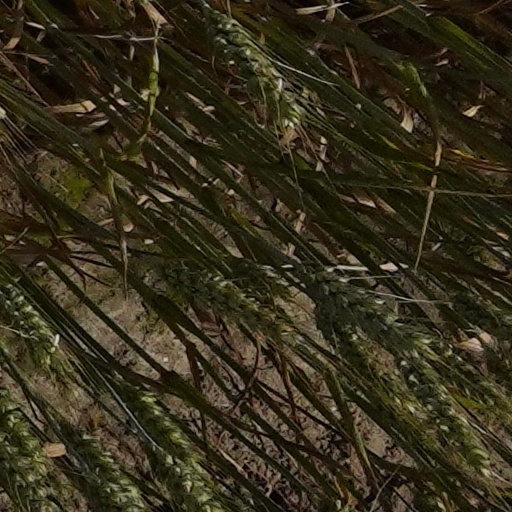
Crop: wheat